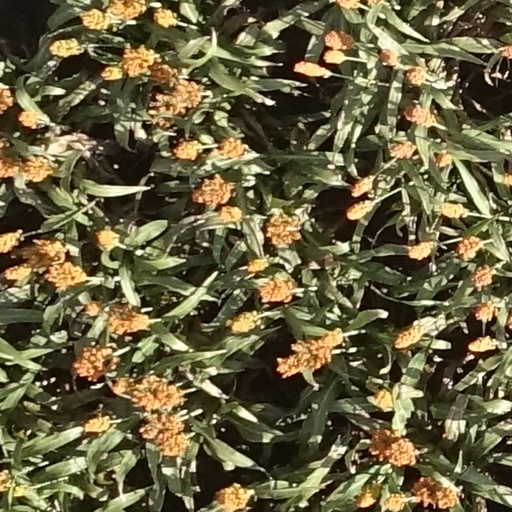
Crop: sorghum